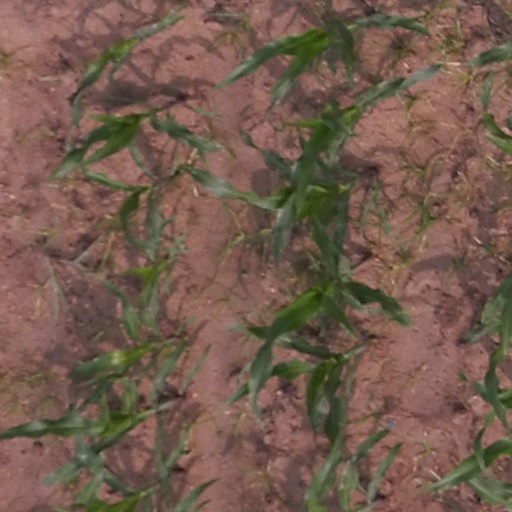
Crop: maize; corn